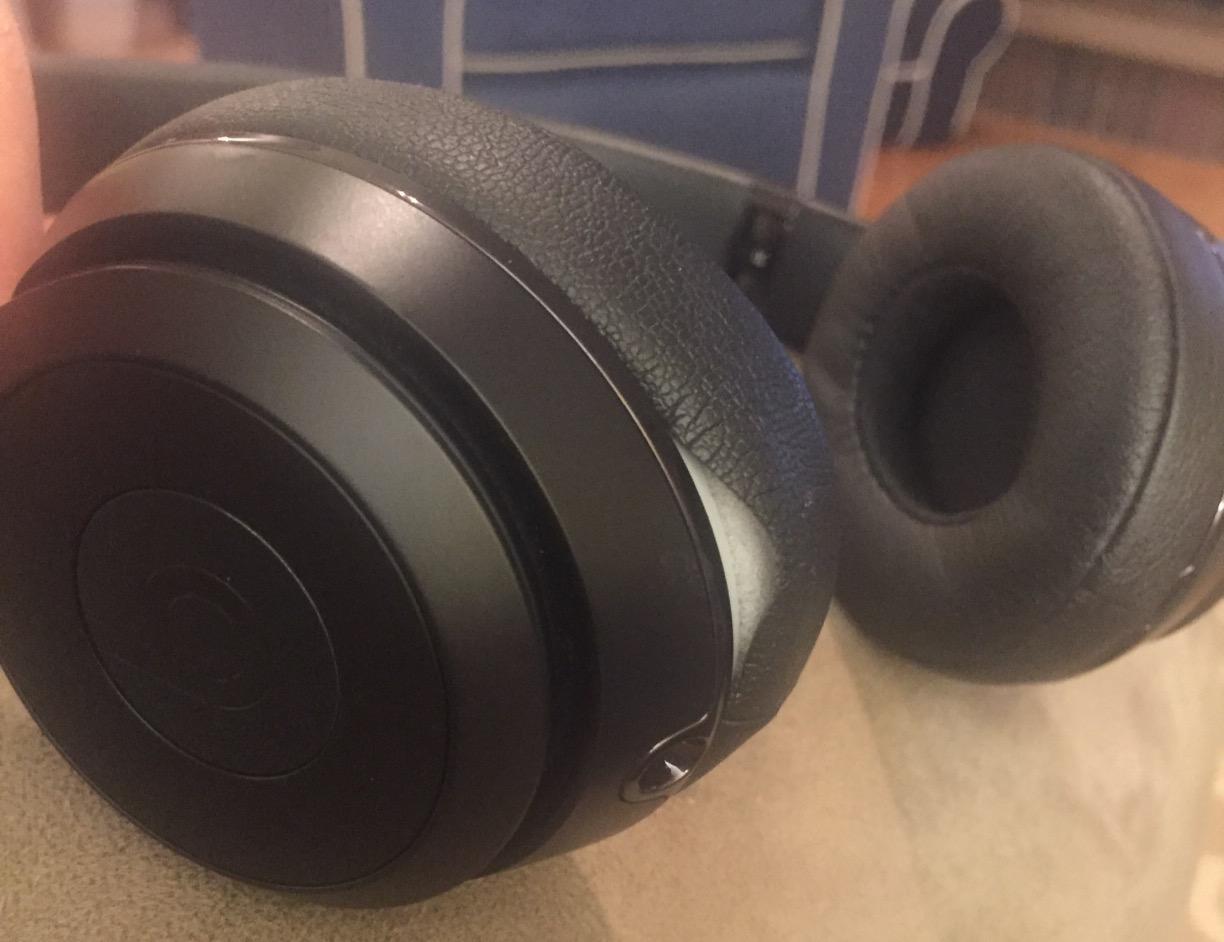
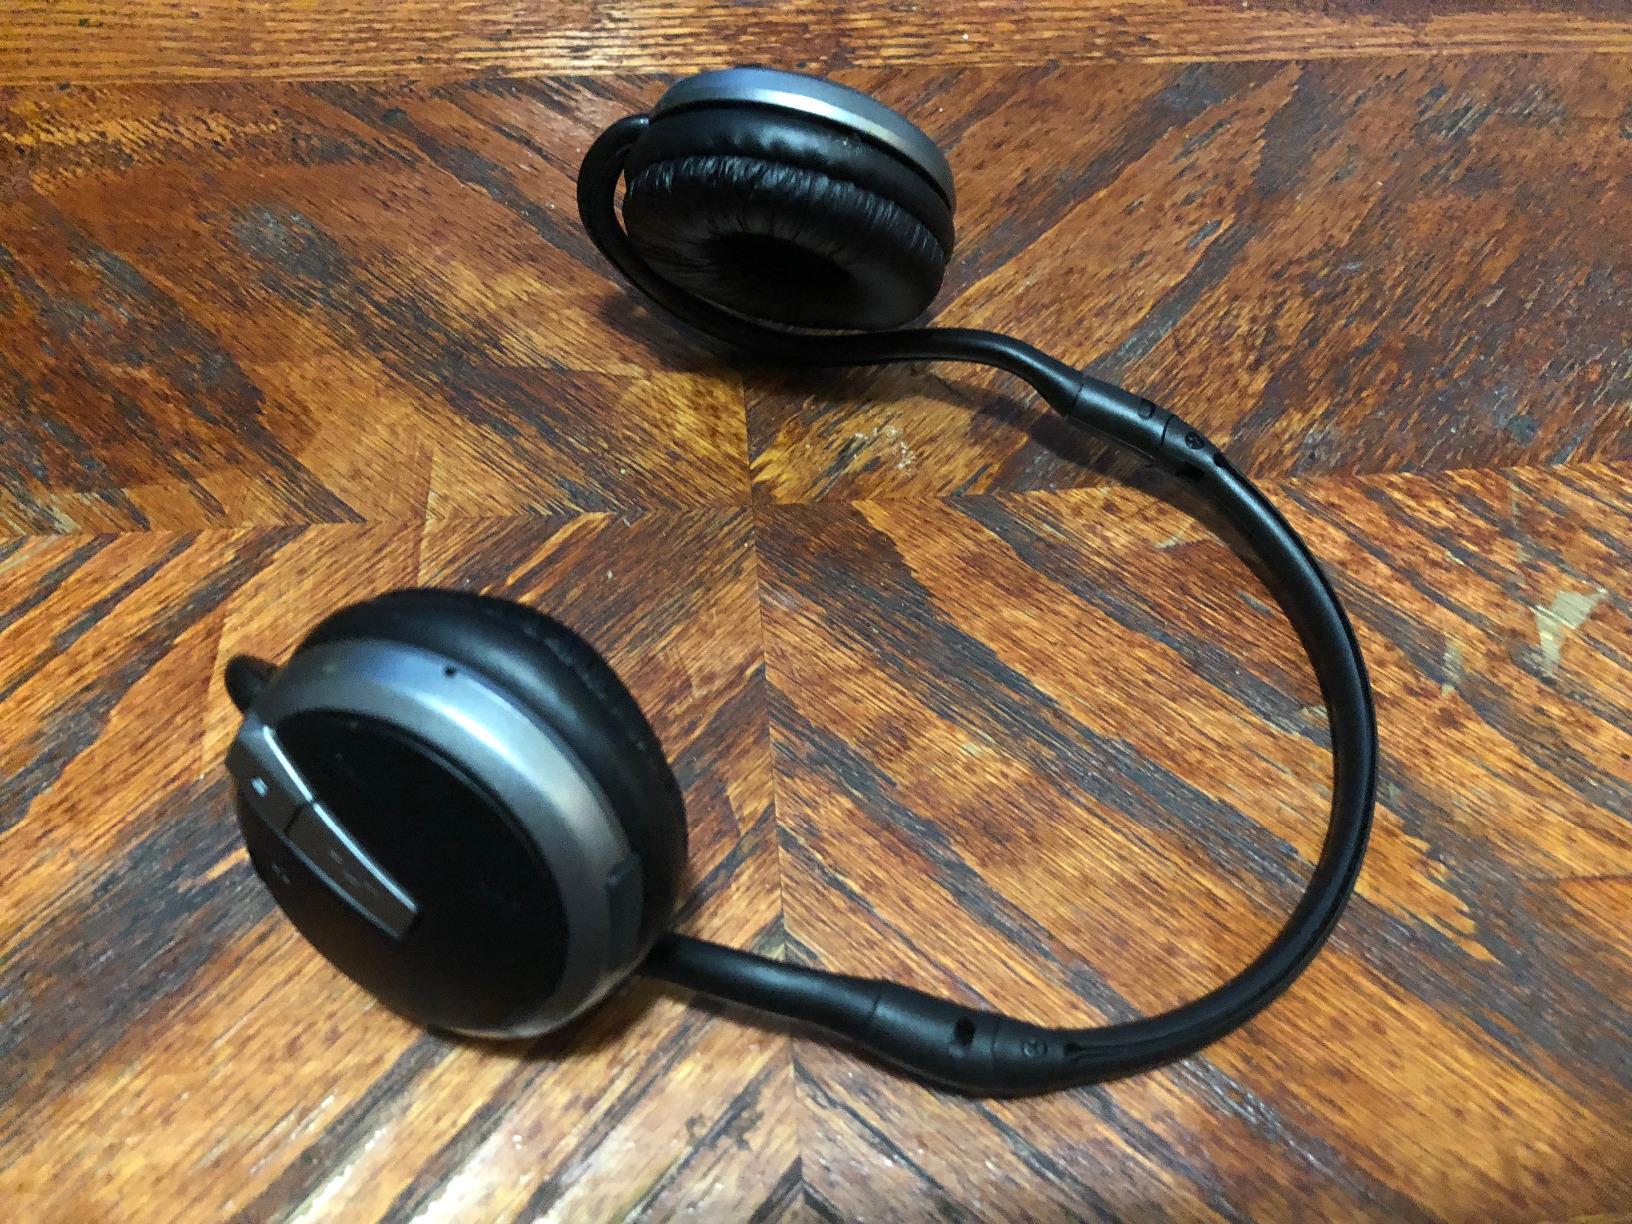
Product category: headphones
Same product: no